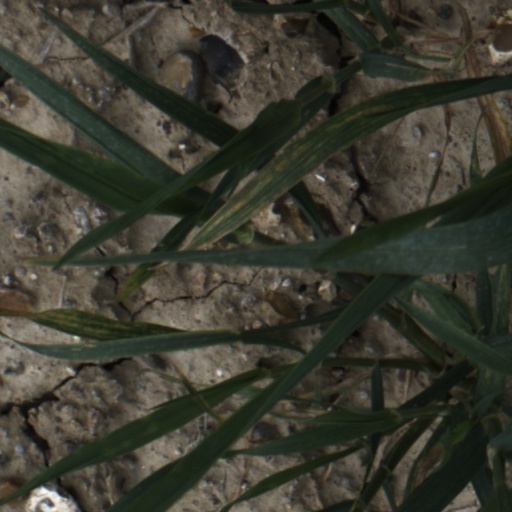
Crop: wheat